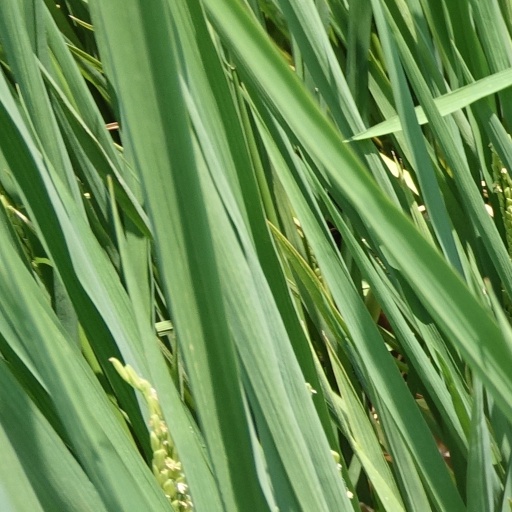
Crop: rice